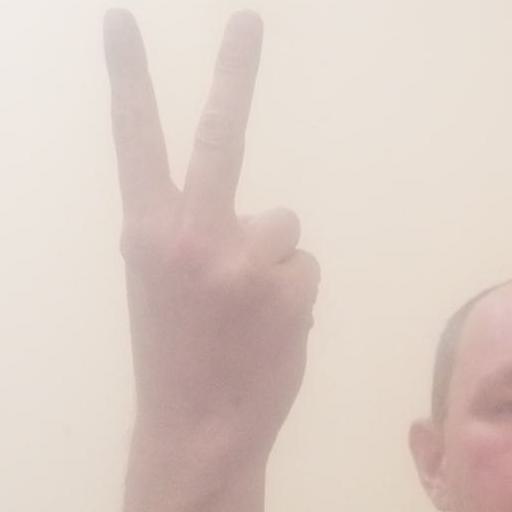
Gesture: peace_inverted